Iore

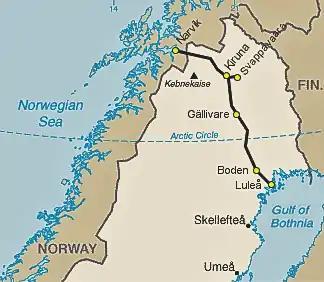
Map showing the Iron Ore and Ofoten Lines

LKAB operates iron ore mines in Kiruna, Svappavaara and Malmberget in Norrbotten County, Sweden. Most of the output is transported by rail to the ice-free Port of Narvik, a route named the Northern Circuit. A minority of the ore is transported to Luleå on the Southern Circuit. Located on the Baltic Sea, ore is shipped to Baltic customers, or delivered to furnaces operated by SSAB in Luleå and Oxelösund. The Iron Ore and Ofoten Lines are long, including the branch to Svappavaara, with the route from Kiruna to Narvik being , and from Malmberget to Luleå being . Operations are handled by LKAB's subsidiary Malmtrafik i Kiruna (MTAB) in Sweden, and Malmtrafikk (MTAS) in Norway. As of 2010, six pairs of the first batch Iore locomotives operate 11 to 13 trains daily in each direction on the Northern Circuit, and the remaining three pairs of the first batch operate five to six trains on the Southern Circuit. The four pairs of second-batch locomotives will replace Dm3 locomotives on the Northern Circuit by 2011.